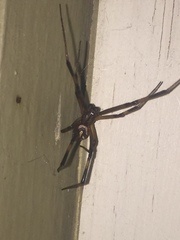
Species: Lactrodectus_hesperus